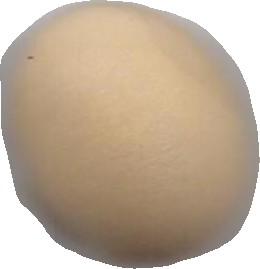
Variety: Dega